2023 American League Division Series

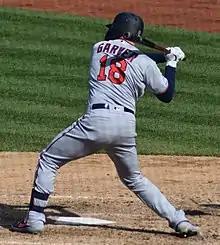
Mitch Garver, pictured here with the Minnesota Twins, drives in five runs, including a grand slam in Game 2.

Baltimore scored first in their bottom half of the first inning as Aaron Hicks singled to score Ryan Mountcastle and Gunnar Henderson. In the second, the Rangers score five runs with a two-run double from Leody Taveras, an RBI single from Mitch Garver, an RBI single from Adolis García, and an RBI single from Jonah Heim, to take a 5–2 lead. In the top of the third, Garver hit a grand slam, giving the Rangers a 9–2 lead. In the fourth, Jorge Mateo singled to score Jordan Westburg for the Orioles, cutting the lead to 9–3. Later, Ryan Mountcastle sacrifice fly plated Mateo, making it 9–4. In the top of the fifth inning, Mitch Garver ground into a double play, scoring Leody Taveras, and extending the lead to 10–4. In the bottom half, Gunnar Henderson homered off Jordan Montgomery to make it 10–5. In the ninth inning, Marcus Semien grounded out to score Josh Jung to extend the lead to 11–5. In the bottom of the same inning, Aaron Hicks hit a three-run home run, to make the final score 11–8 and giving the Rangers a chance for the sweep Tuesday night.